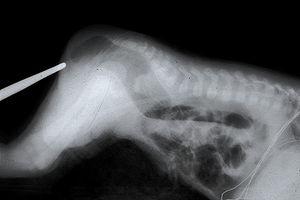
Une imperforation anale ou des malformations anorectales sont des malformations congénitales concernant le rectum. Les ARM sont un spectre de diverses anomalies congénitales qui varient de lésions assez mineures à des anomalies complexes. La cause des ARM est inconnue : la base génétique de ces anomalies est très complexe en raison de leur variabilité.